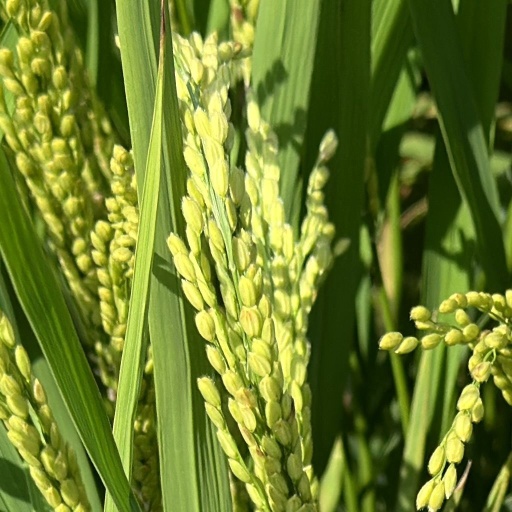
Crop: rice